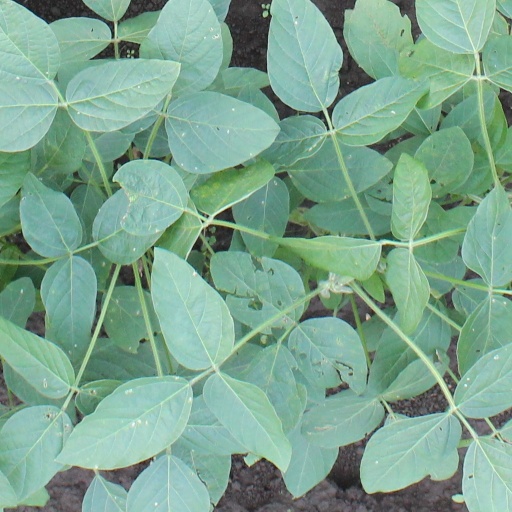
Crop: soybean